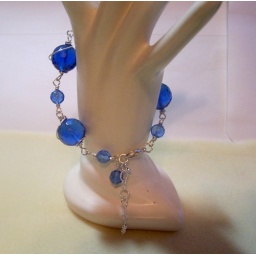
sapphire blue disco balls with wire wrapped links. Sterling wire, and wrapped around the face of the larger beads.